Beneteau Figaro 3

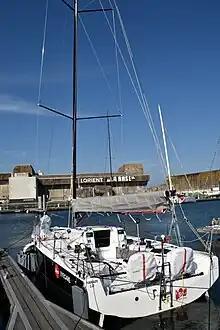
Figaro 3, showing the open transom

The Figaro 3 is a recreational keelboat, built predominantly of a vacuum infused polyester glassfibre and PVC foam sandwich. It has a 9/10 fractional sloop rig with a square-topped mainsail. It has a deck-stepped mast, two sets of swept spreaders, a carbon fibre and aluminium boom and a fixed bowsprit. The hull has a reverse stem, a plumb, open transom, dual internally mounted spade-type rudders controlled by a tiller with an extension and a fixed cast iron fin keel with a swept, weighted iron and lead bulb. The keel may be removed for ground transport. It is equipped with two midship, independent, manually controlled, retractable, carbon fibre, Chistera hydrofoils. It displaces and carries of ballast. It is also equipped with an autopilot.